İznik

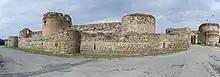
Iznik Wall at Yenişehir Gate

In ancient times, this was the site of Nicaea, a Hellenistic city founded by Antigonus in 316 BC.